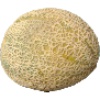
Label: Cantaloupe 2